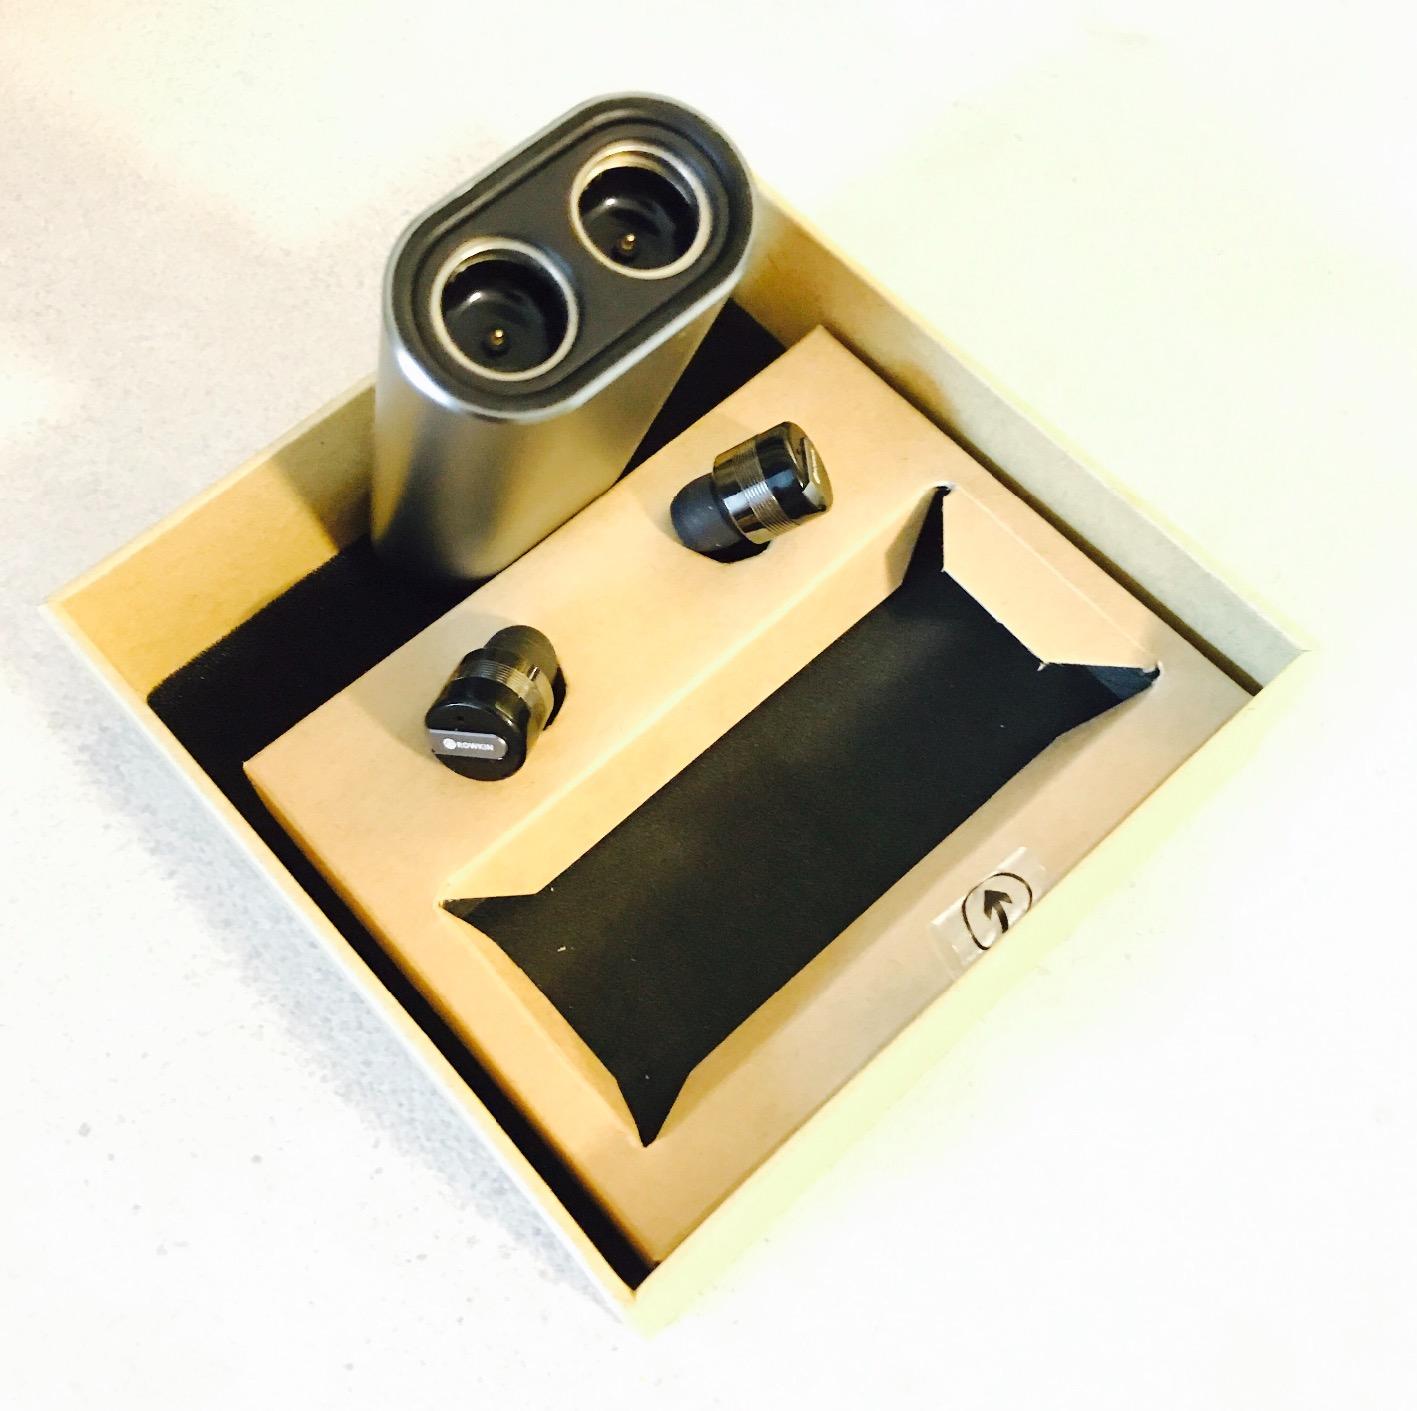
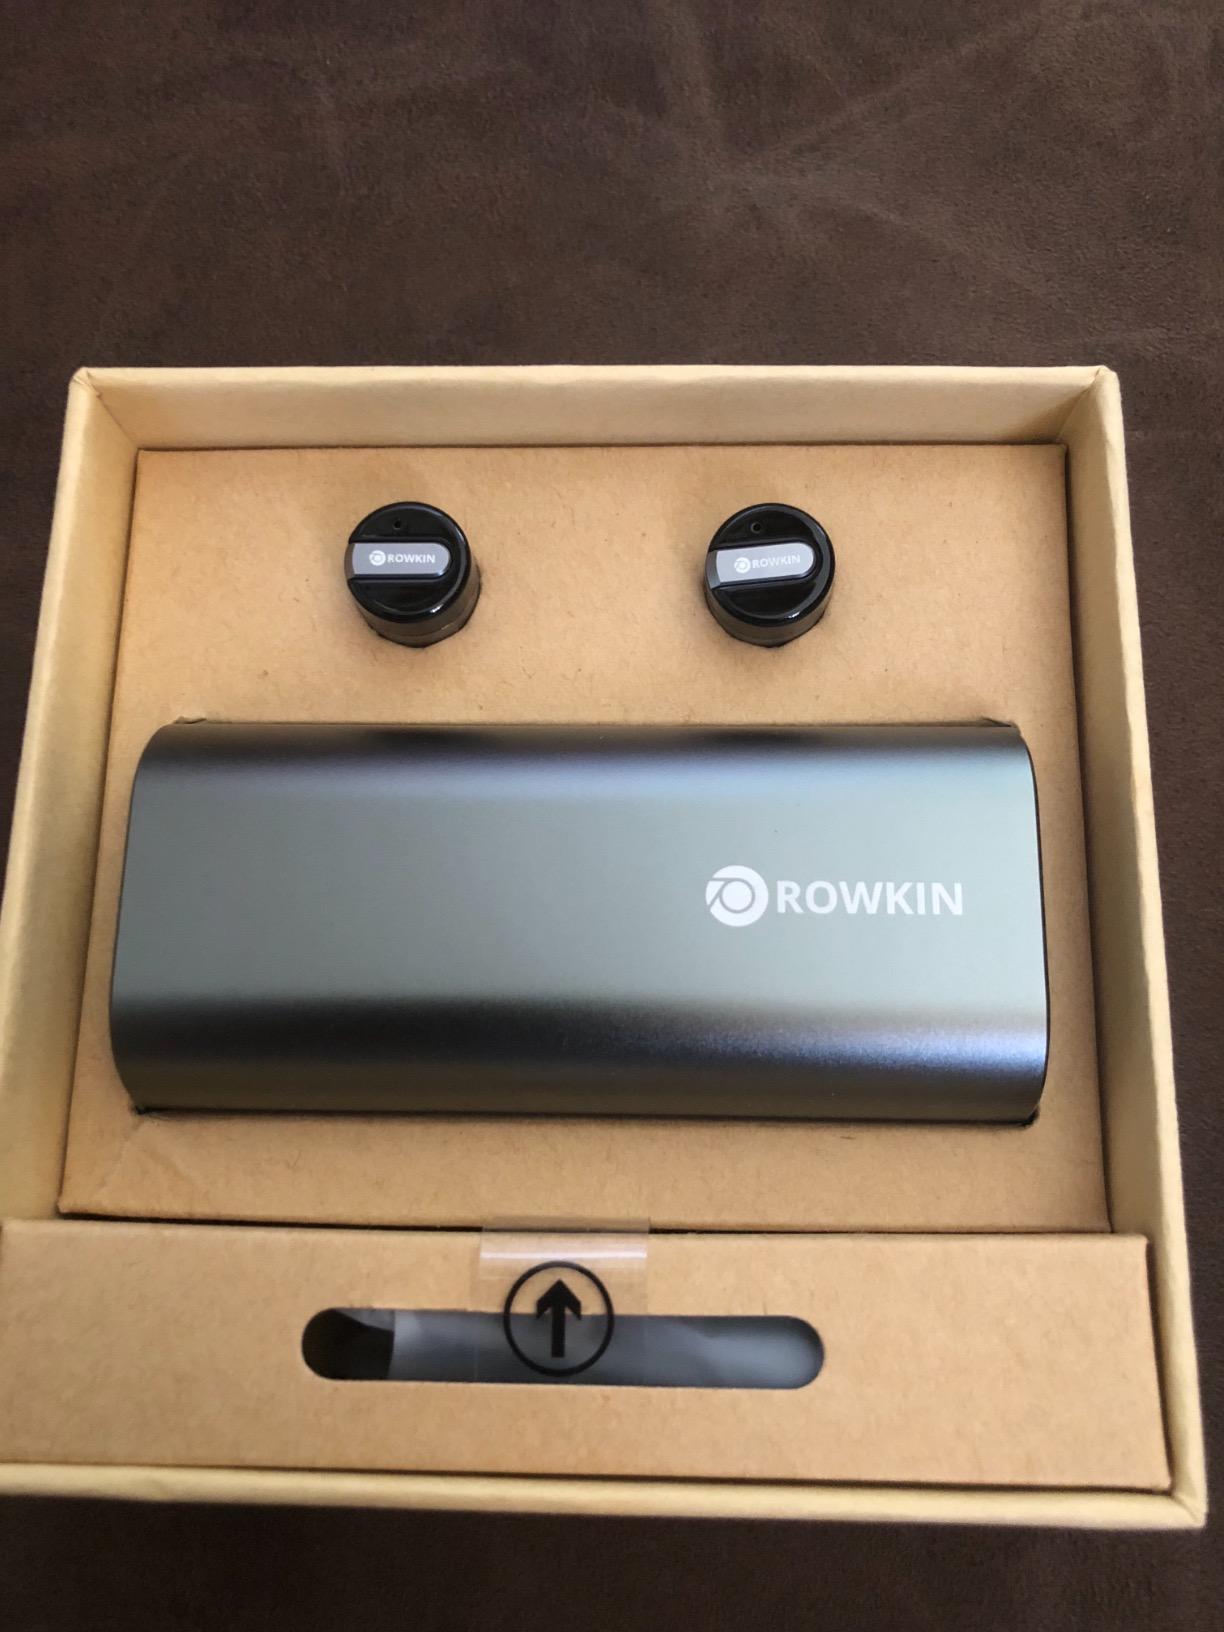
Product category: headphones
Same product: yes